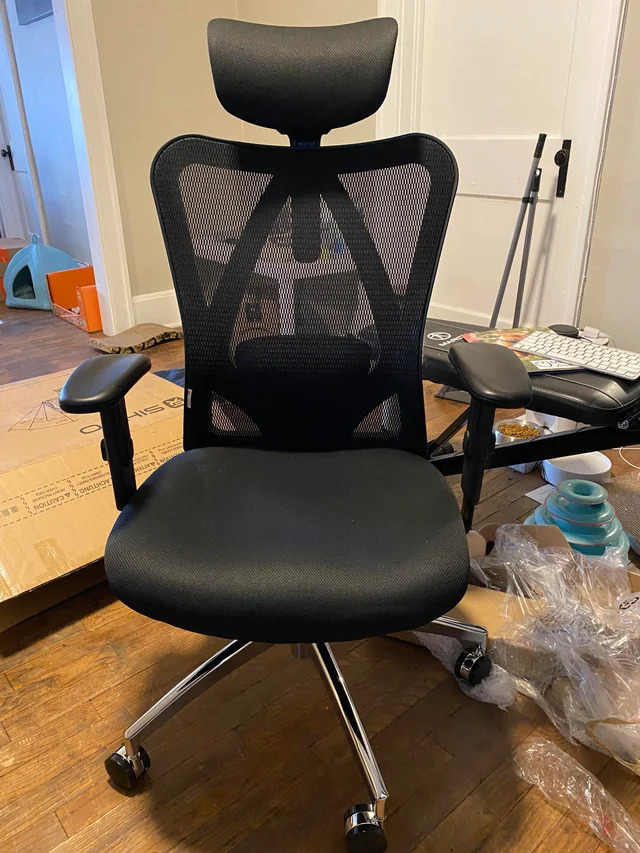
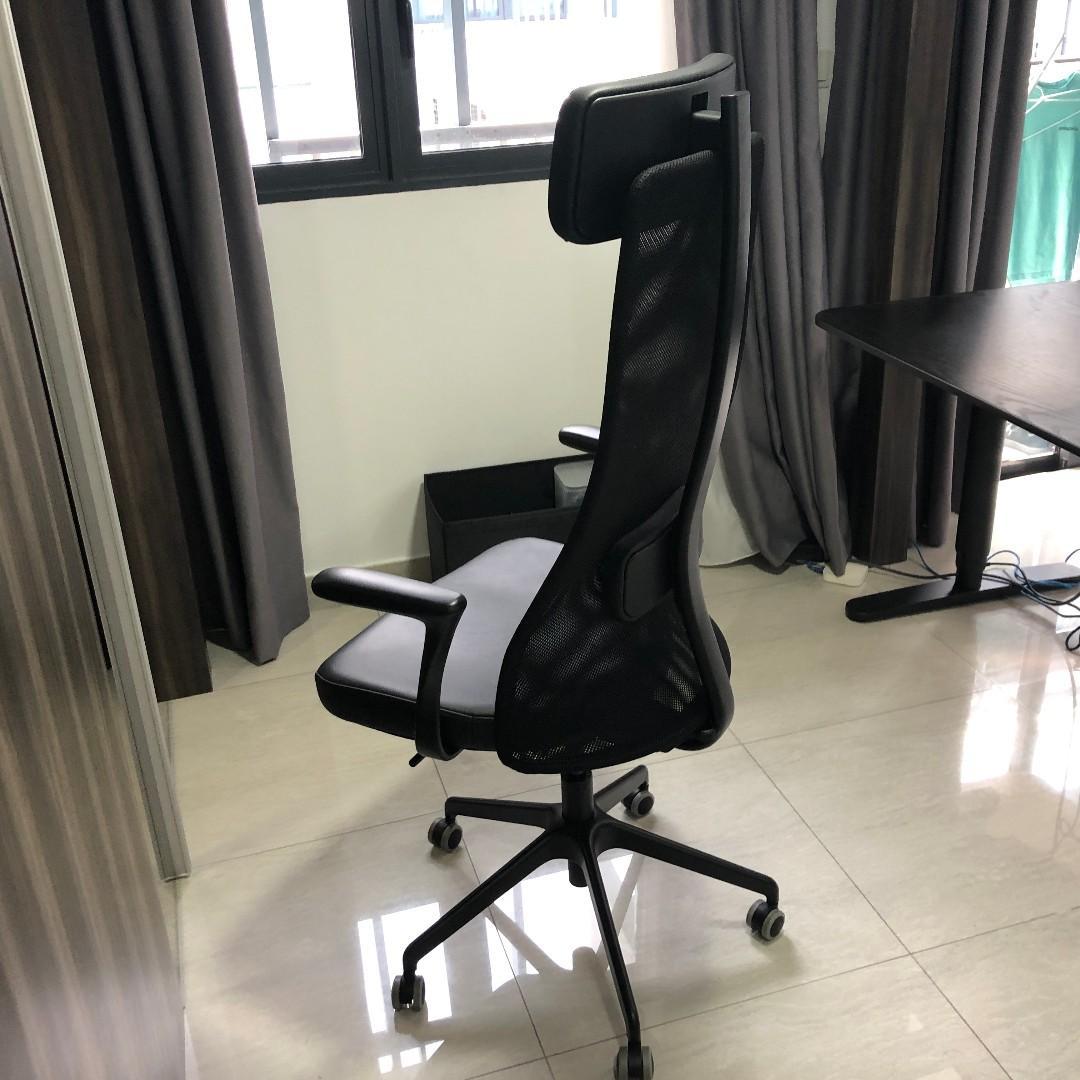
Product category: items_chair
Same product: no